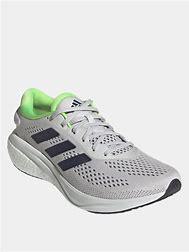
Brand: Adidas
Model: Supernova 2 Lauf